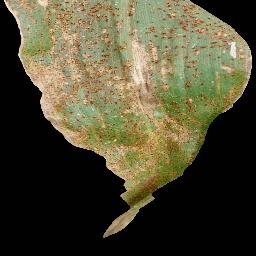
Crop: corn
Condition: (maize)_common_rust